Japanese destroyer Yukikaze (1939)

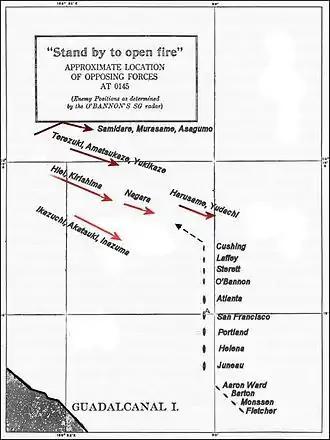
The formation of the Japanese and American warships during the first naval battle of Guadalcanal at 1:45 am (note "Yukikaze's" position)

The main armament of the "Kagerō" class consisted of six Type 3 guns in three twin-gun turrets, one superfiring pair aft and one turret forward of the superstructure. They were built with four Type 96 anti-aircraft guns in two twin-gun mounts, but more of these guns were added over the course of the war. The ships were also armed with eight torpedo tubes for the oxygen-fueled Type 93 "Long Lance" torpedo in two quadruple traversing mounts; one reload was carried for each tube. Their anti-submarine weapons originally consisted of 16 depth charges, but this was upgraded to 36 depth charges by June of 1942. As the war went on, any remaining "Kagerō" class destroyers by 1944 had their X turret removed and replaced by up to 28 25-mm guns.